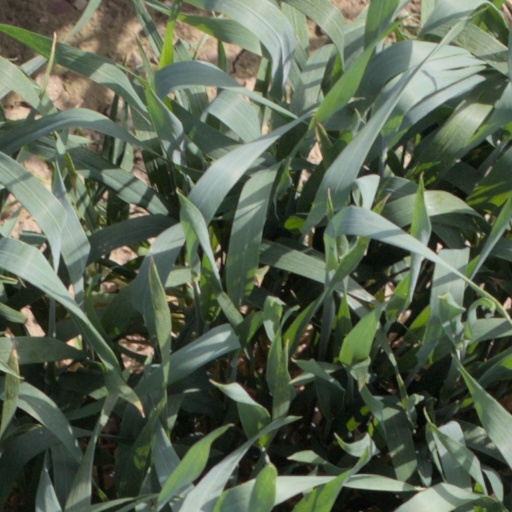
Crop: wheat